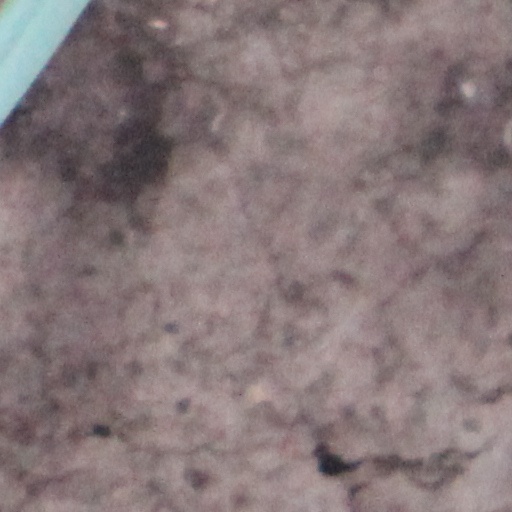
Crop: wheat